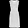
Label: Dress